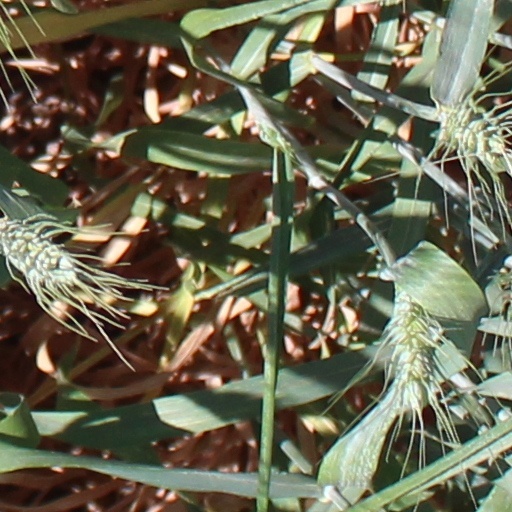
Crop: wheat